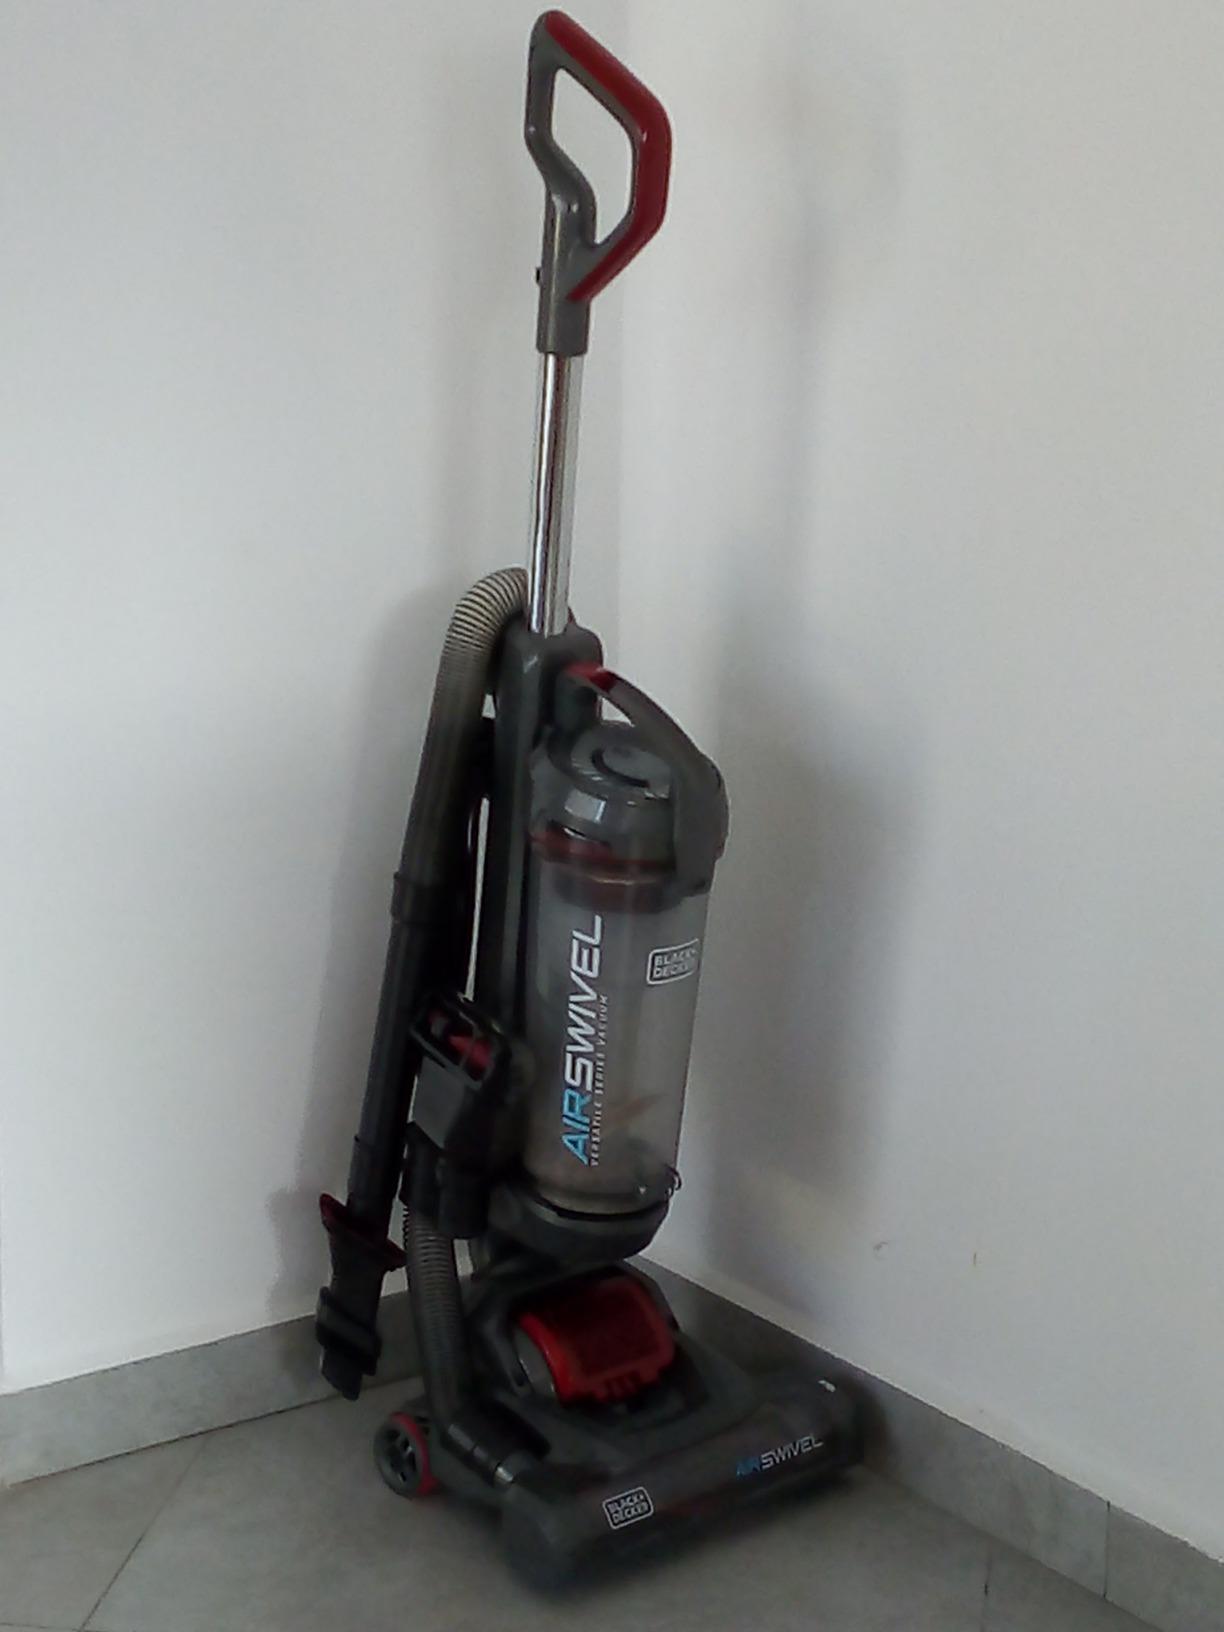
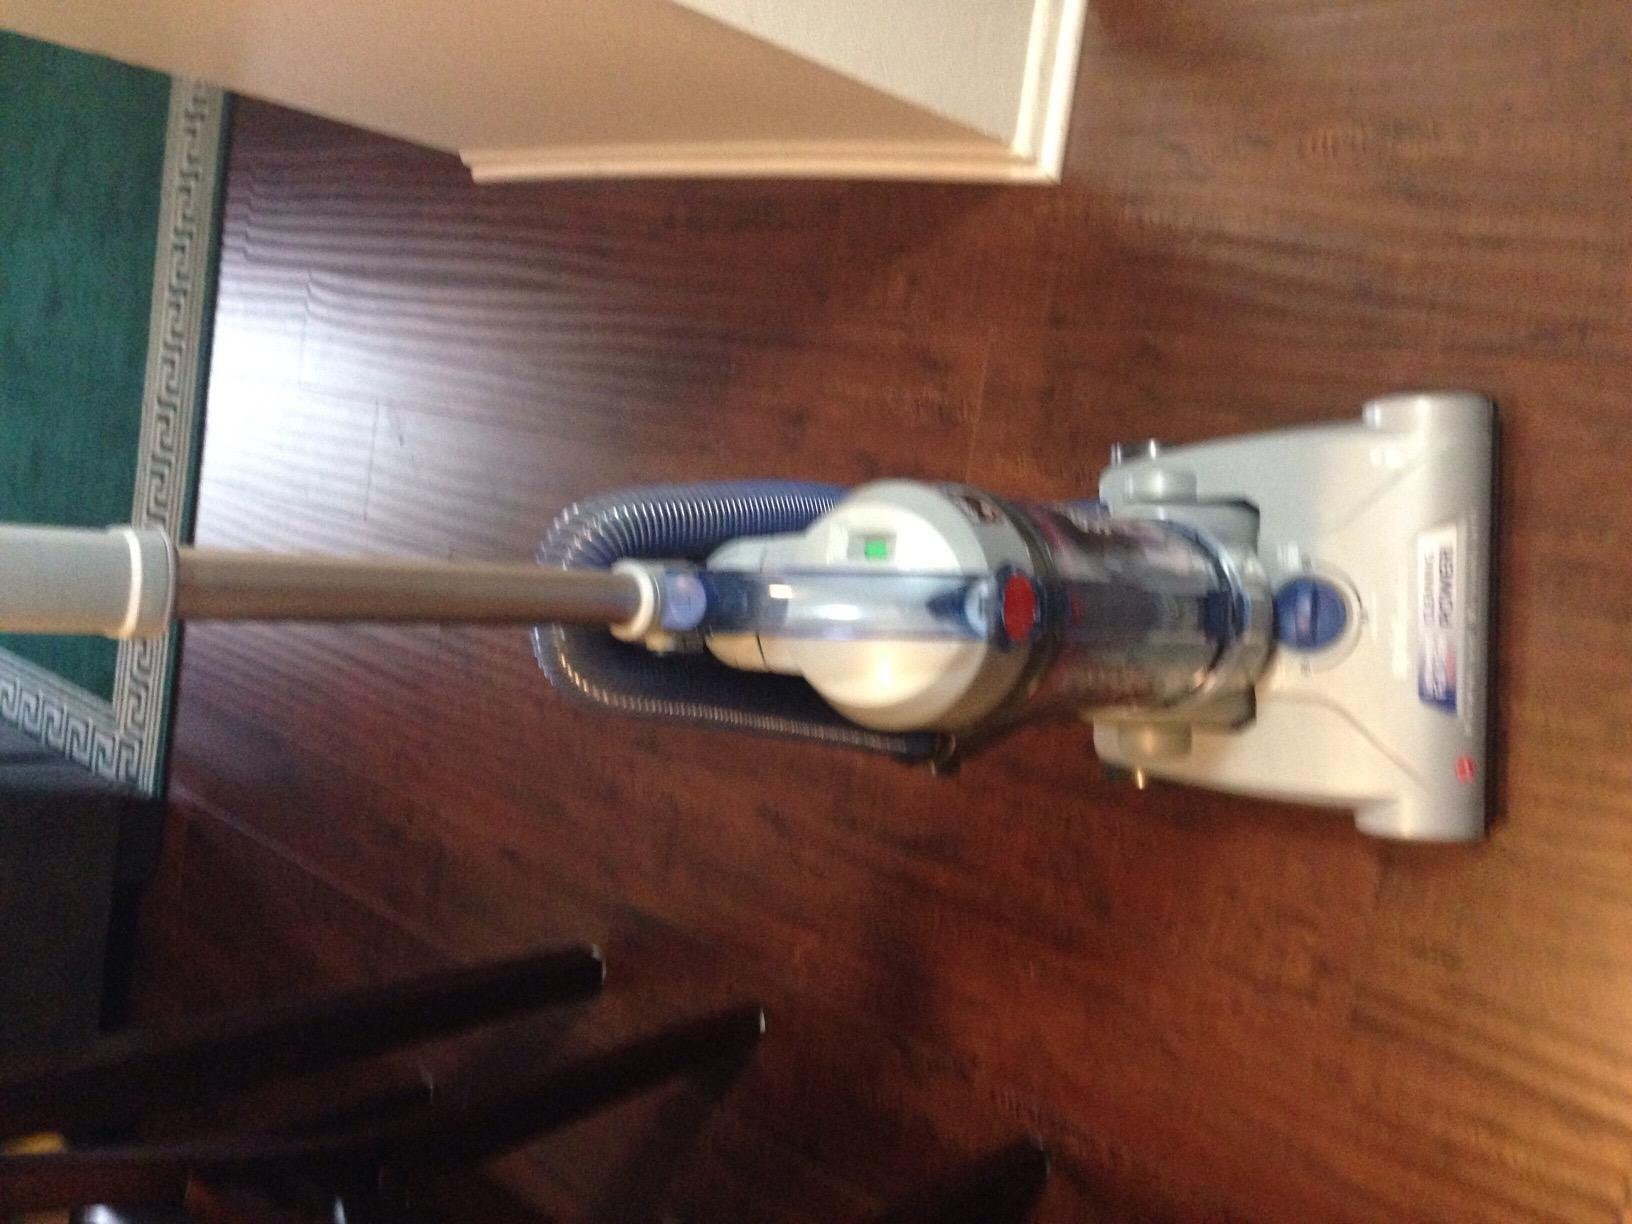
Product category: items_vacuum
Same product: no